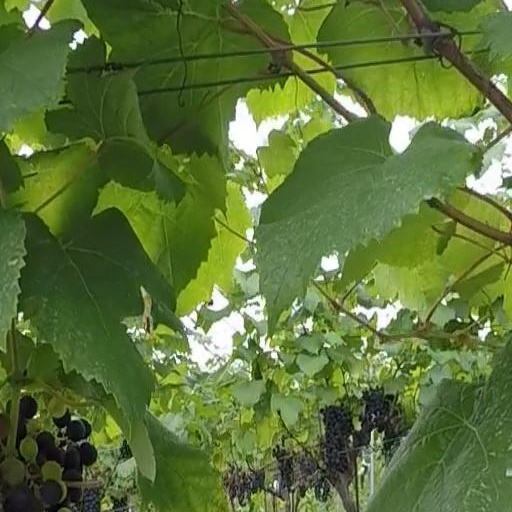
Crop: grape